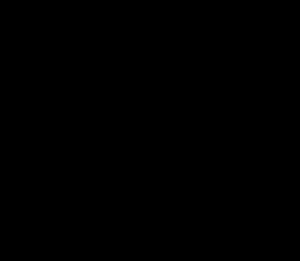
Hugues Capet est un roi robertien et le fondateur de la dynastie capétienne. Il est né vers 939-941, probablement à Dourdan, et mort le 24 octobre 996, probablement au lieu-dit non habité « Les Juifs », près de Prasville. Il a été duc des Francs, puis roi des Francs. Fils de Hugues le Grand et de son épouse Hedwige de Saxe, Hugues Capet est l'héritier des puissants Robertiens, une lignée en compétition pour le pouvoir avec la dynastie carolingienne et les grandes familles aristocratiques de Francie aux IXᵉ et Xᵉ siècles, mais, par sa grand-mère paternelle Béatrice de Vermandois, il descend également d'un Carolingien, Bernard roi d'Italie, petit-fils de Charlemagne. Hugues Capet est le premier roi à ne plus utiliser le germanique au profit de l'ancien français.